Comics studies

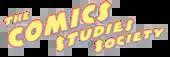

In November 2014, during the International Comic Arts Forum (ICAF), the California State University, Northridge professor Charles Hatfield made a motion to create the Comics Studies Society as an interdisciplinary association open to academics, non-academics or independent scholars, teachers, and students who had the goal of promoting the critical study of comics.